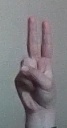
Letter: taa